Juan Menéndez Pidal

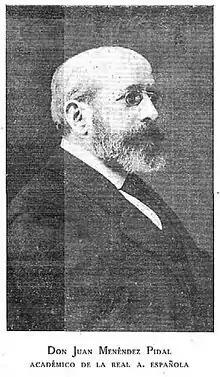

Juan Menéndez Pidal (1858, in Madrid – 1915) was a Spanish archivist, jurisconsult, historian, and poet, brother of Luis and Ramón Menéndez Pidal. He was long a director of the Archivo Histórico Nacional at Madrid, and a director of the "Revista de Archivos, Bibliotecas, y Museos".